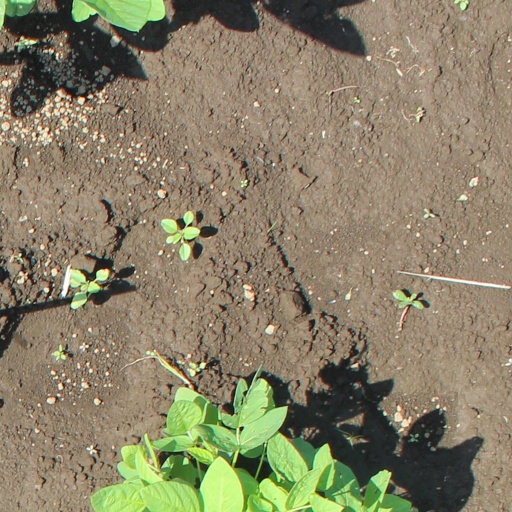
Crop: soybean